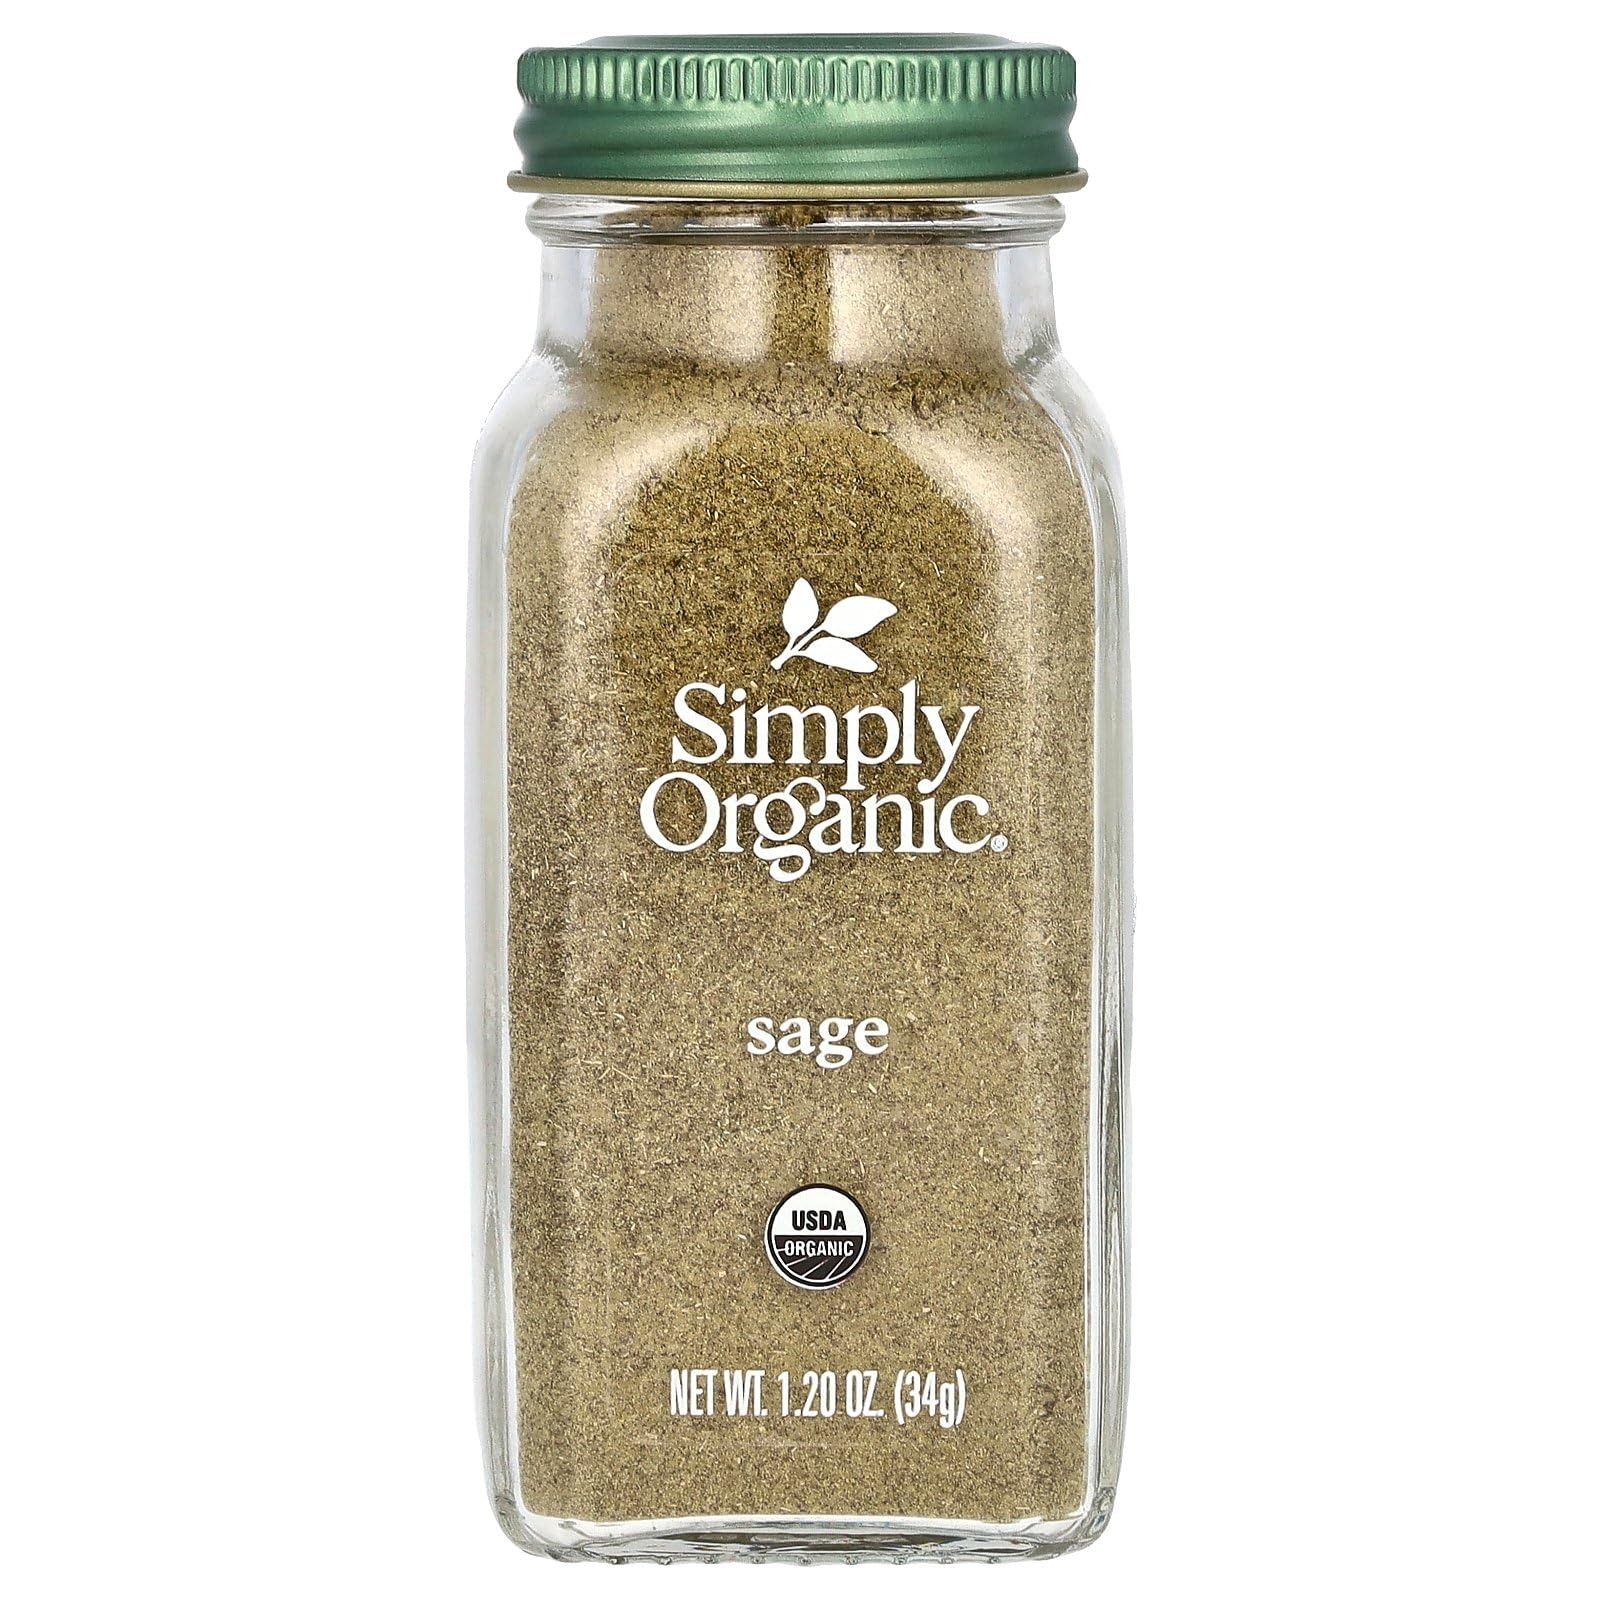
Item Name: SIMPLY ORGANIC Organic Ground Sage, 1.2 OZ
Bullet Point 1: No hydrogenated fats or high fructose corn syrup allowed in any food
Bullet Point 2: No bleached or bromated flour
Bullet Point 3: No synthetic nitrates or nitrites
Product Description: Baking
Value: 1.2
Unit: Ounce

Price: 5.24